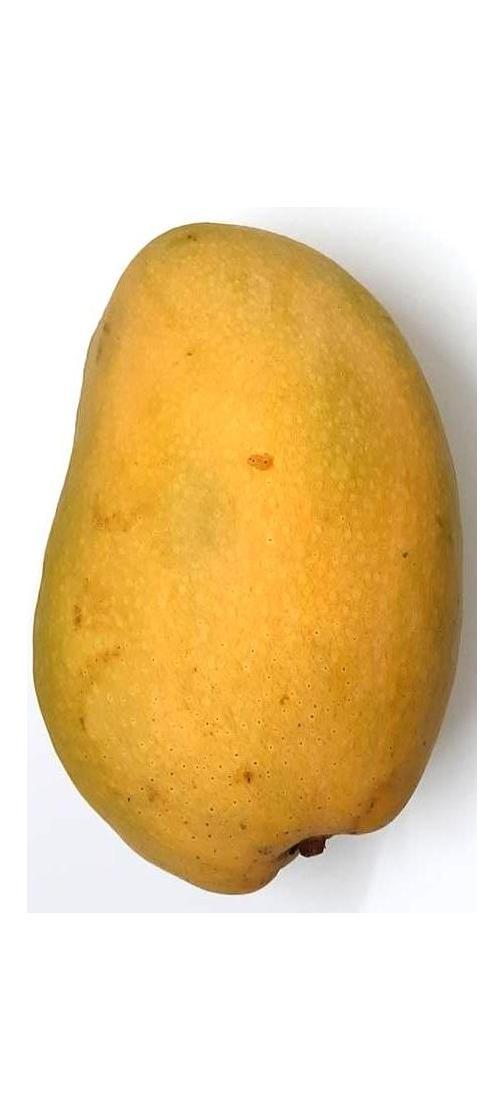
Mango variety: Fazli Shurmai